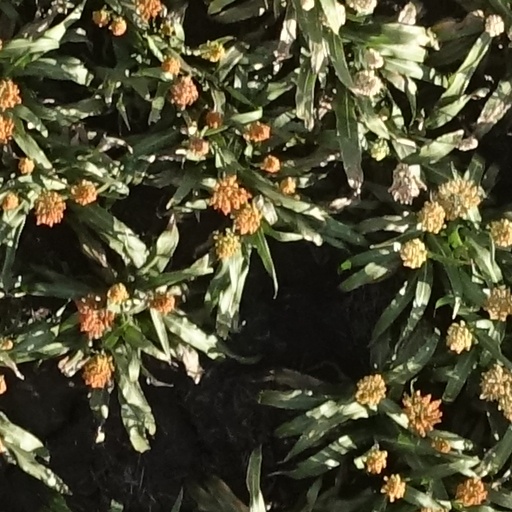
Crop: sorghum